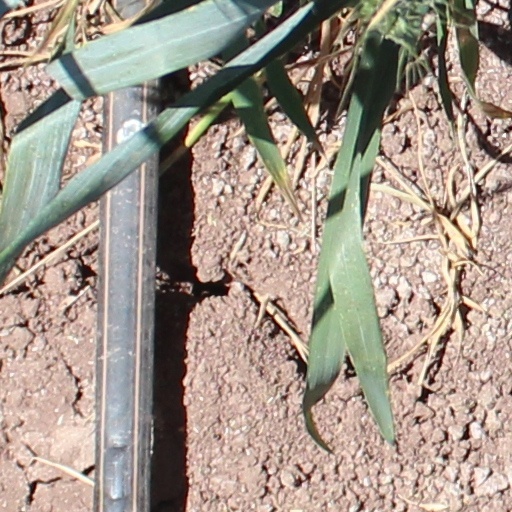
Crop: wheat